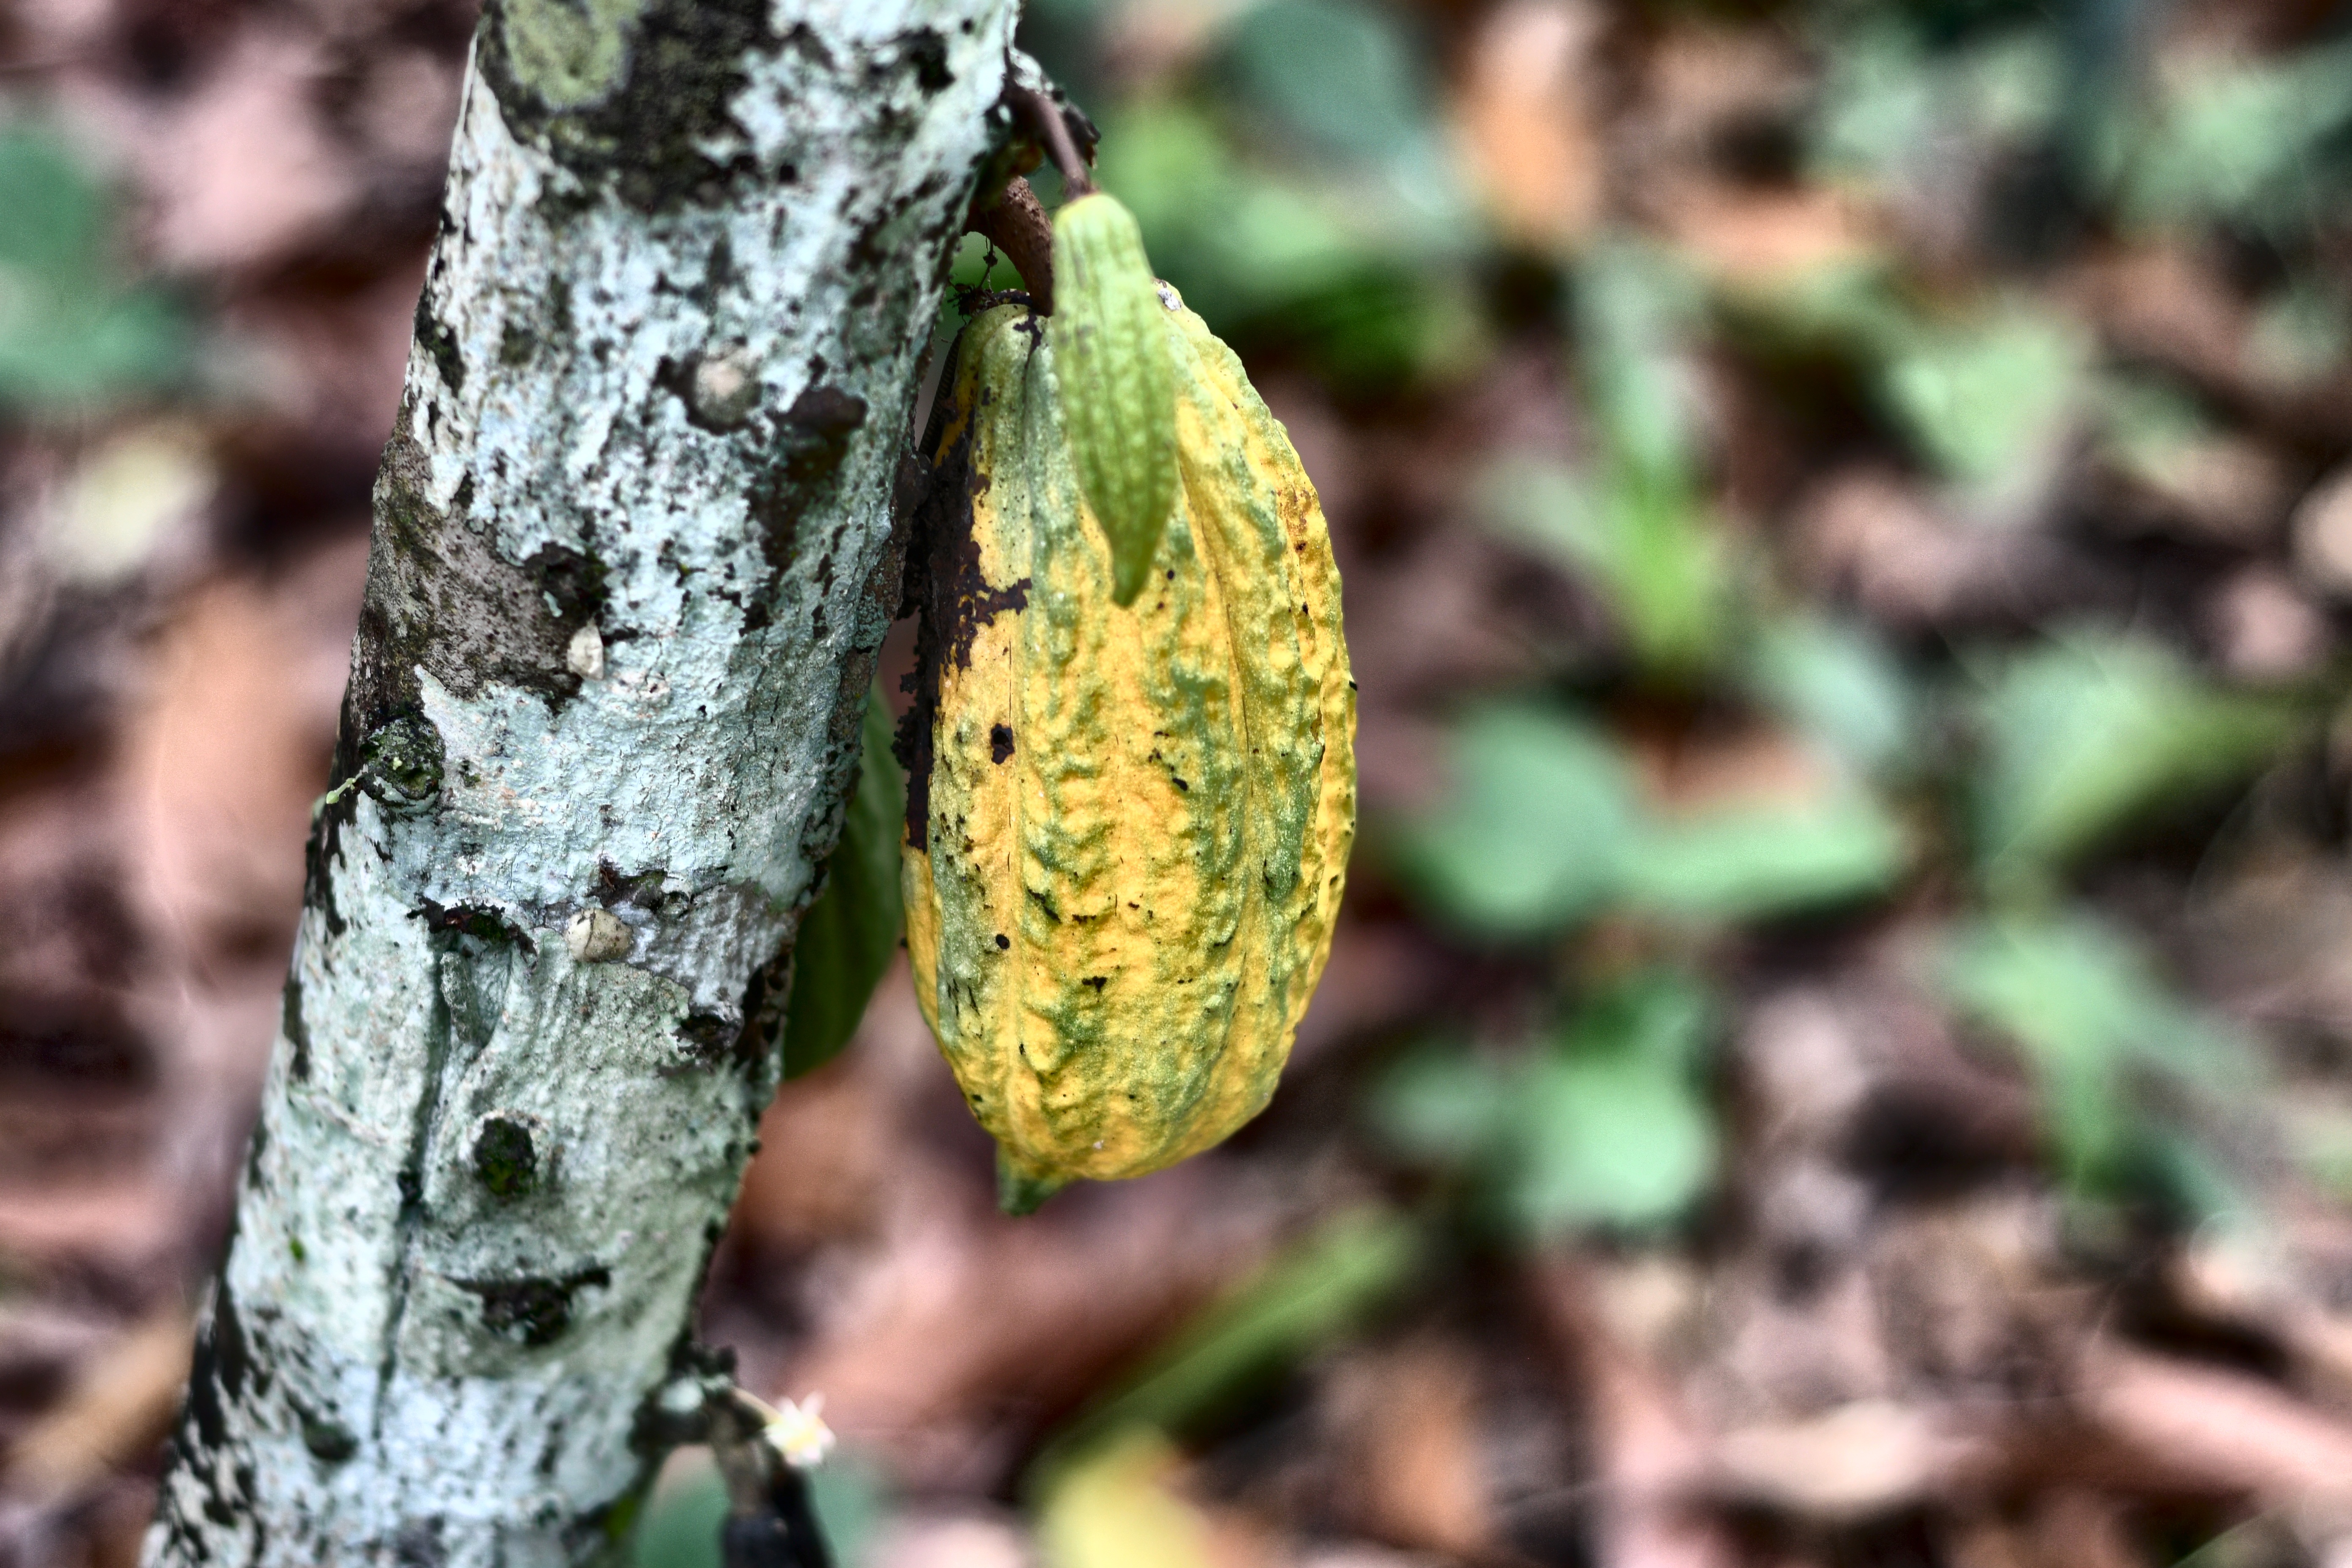
Maturity: mature
Variety: Angoleta